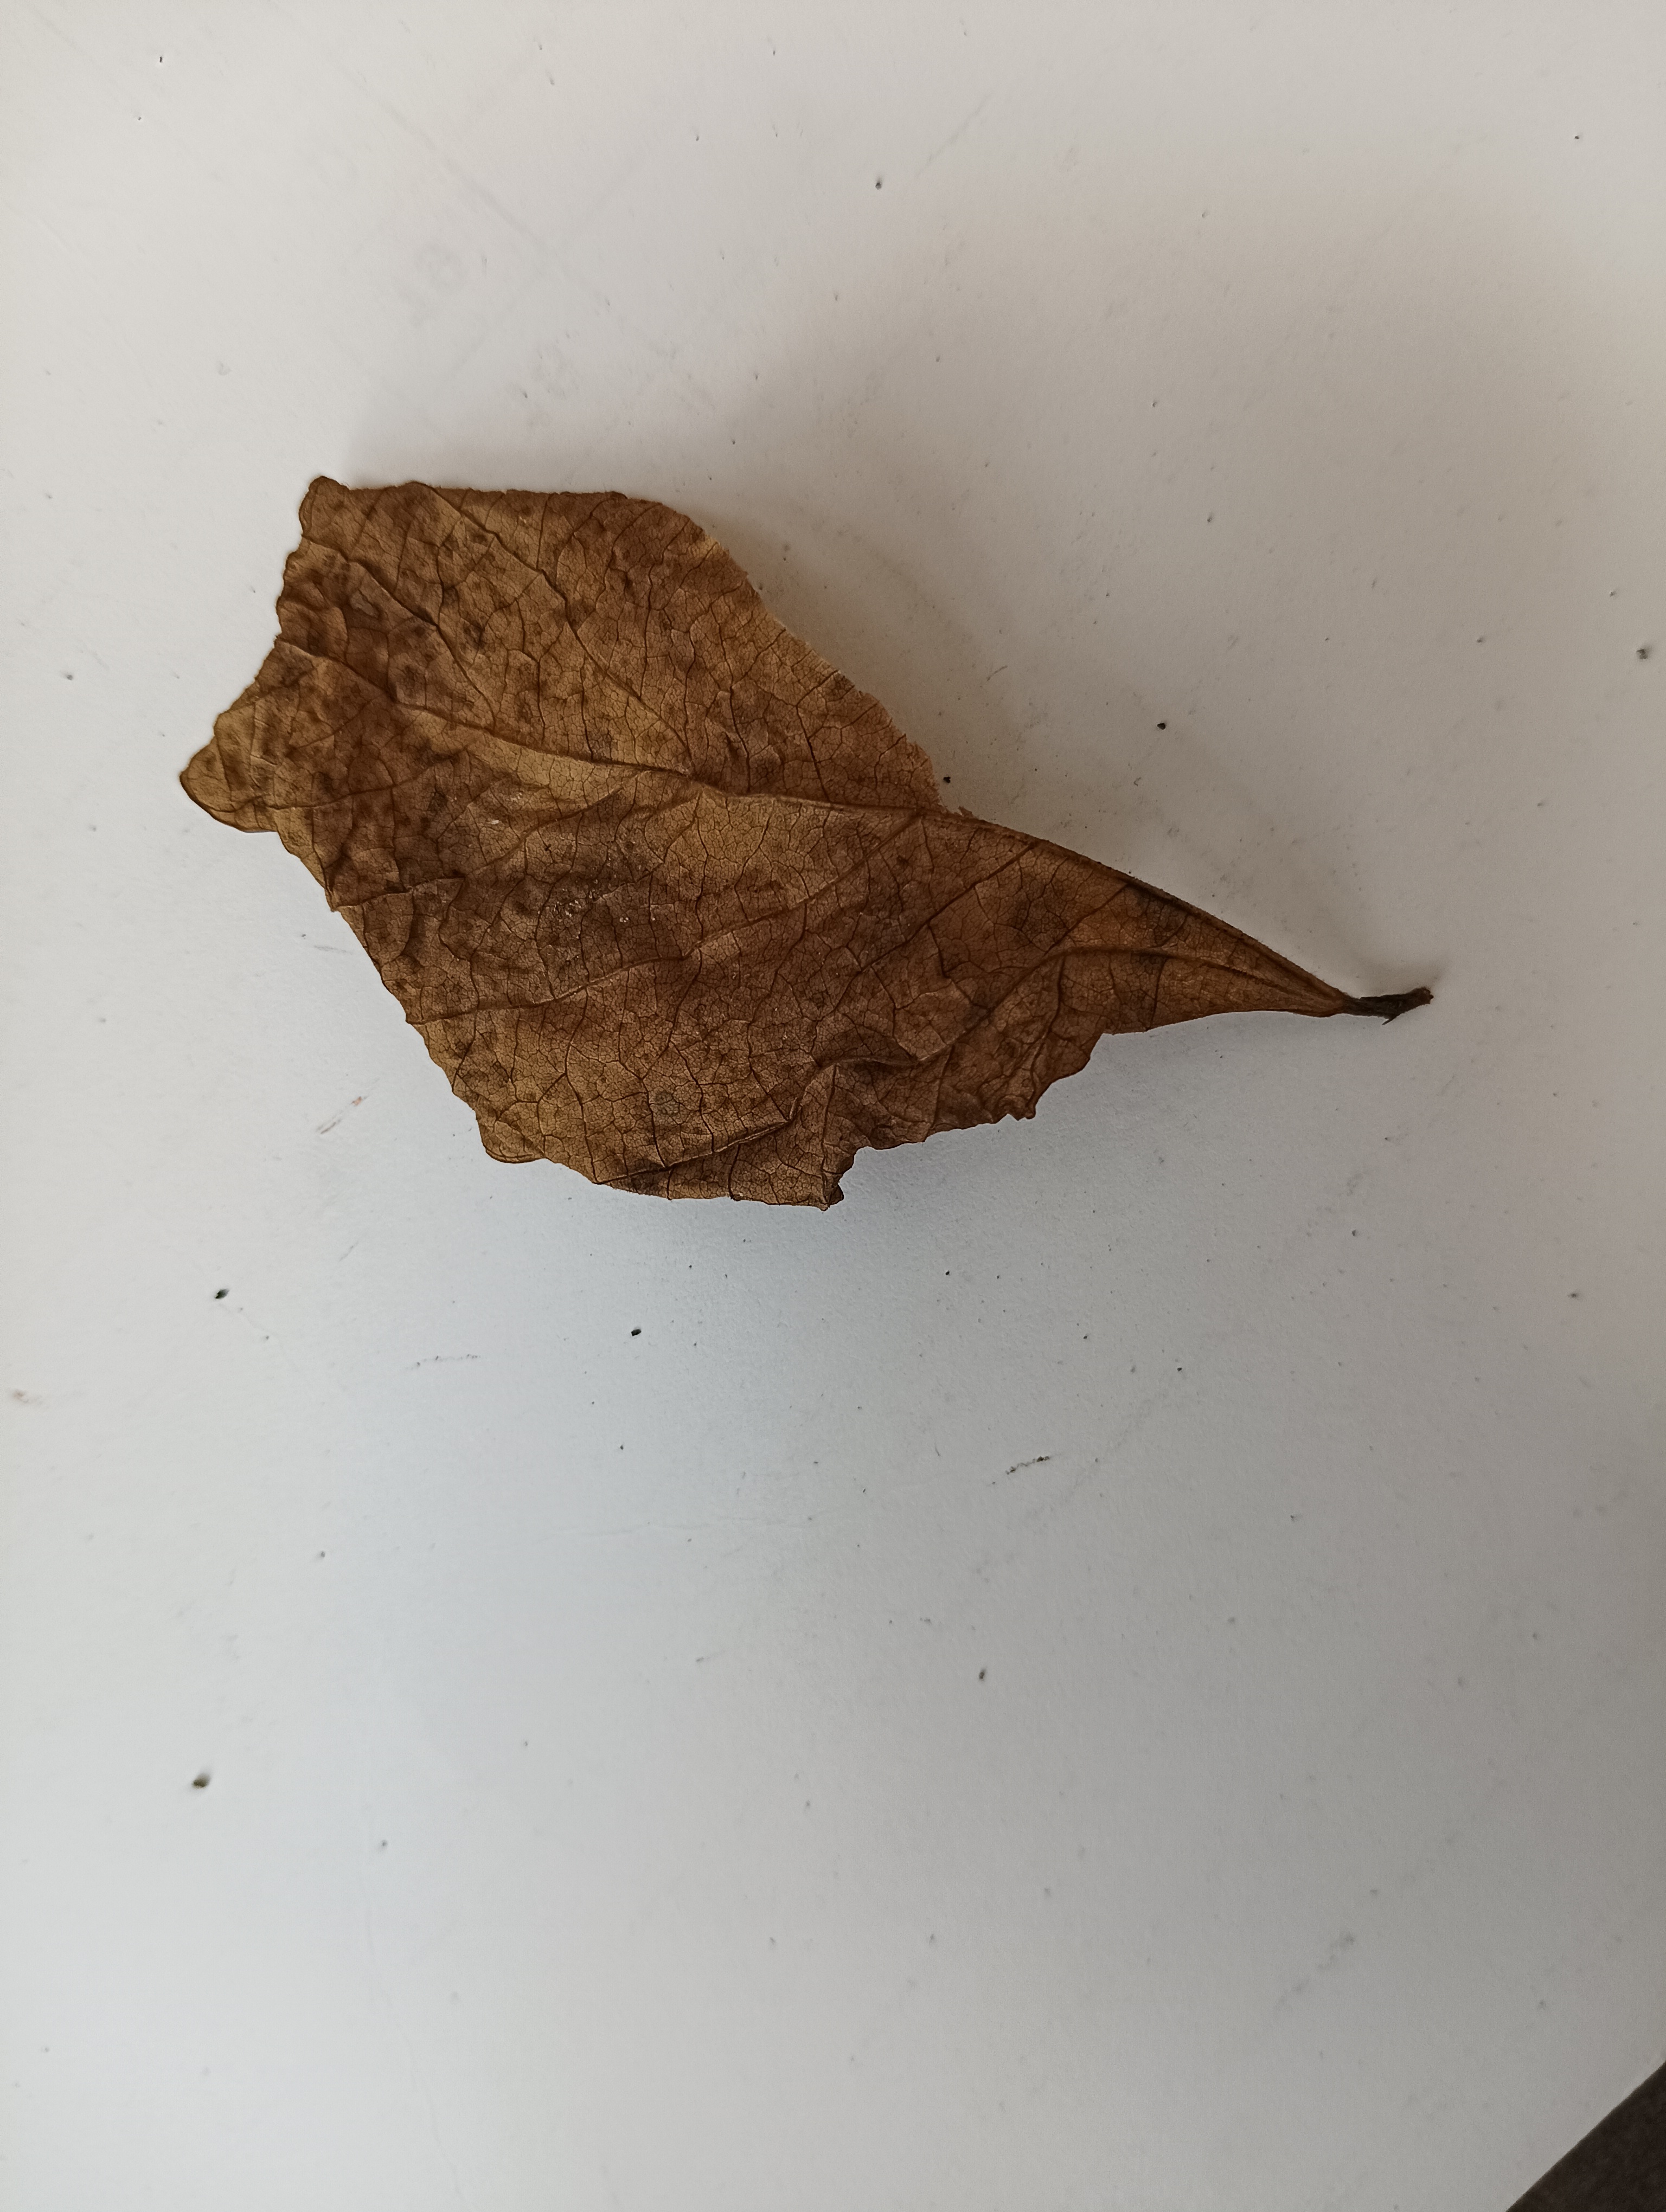
Label: Dry_leaf